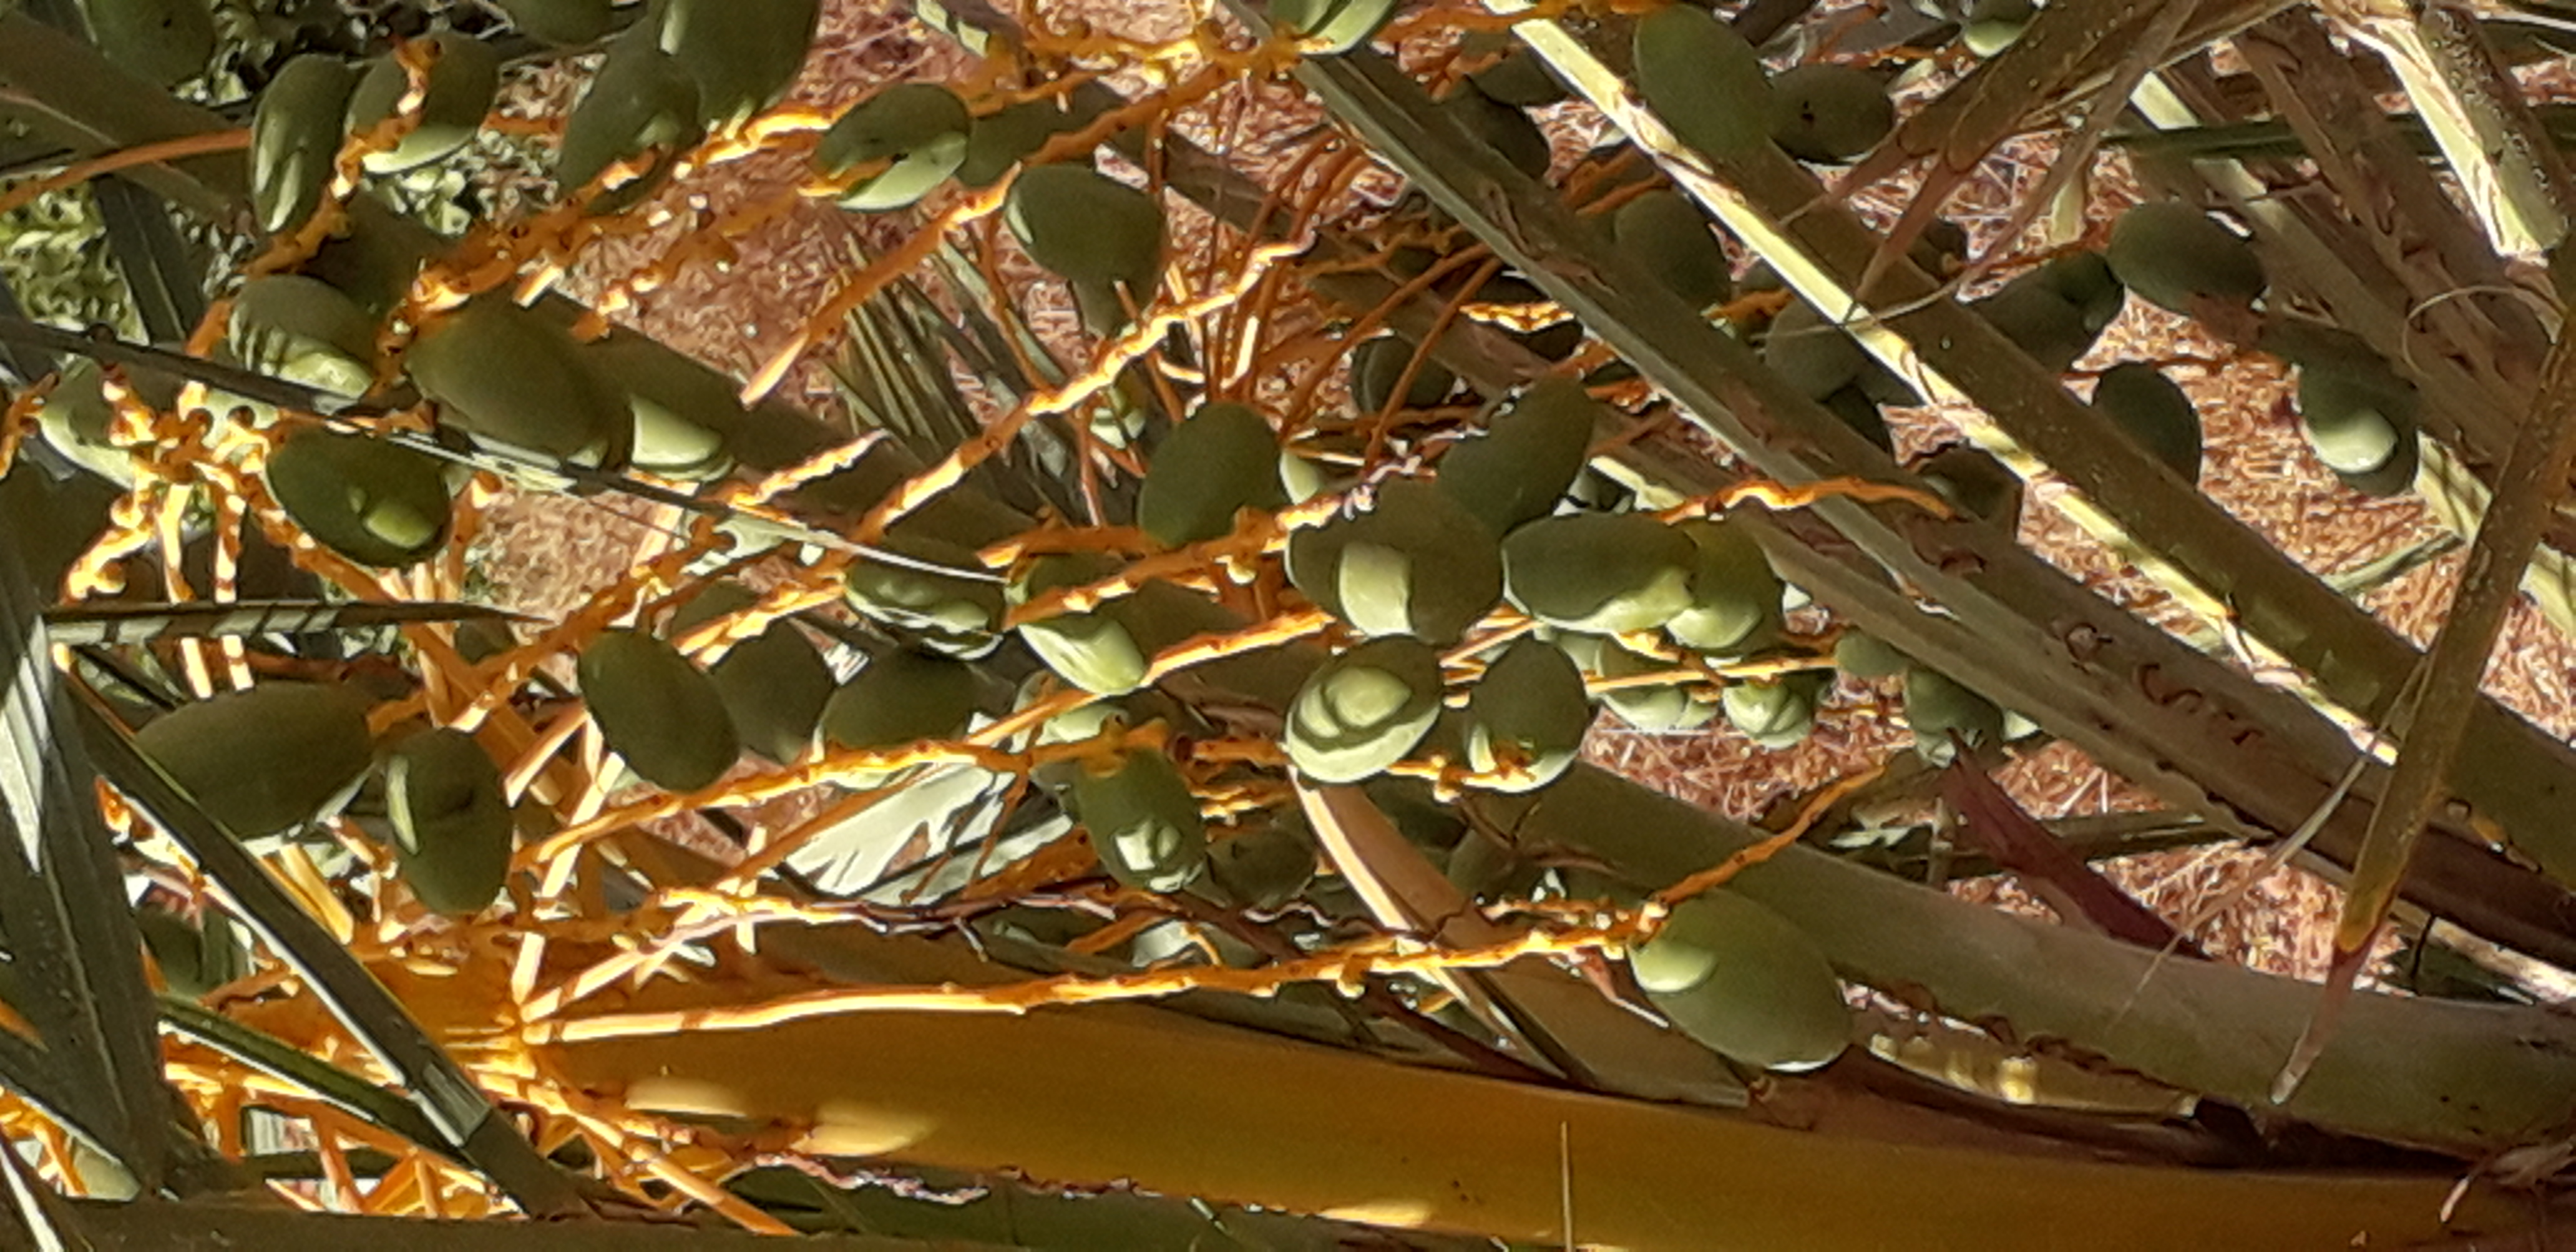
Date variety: Boumajhoul